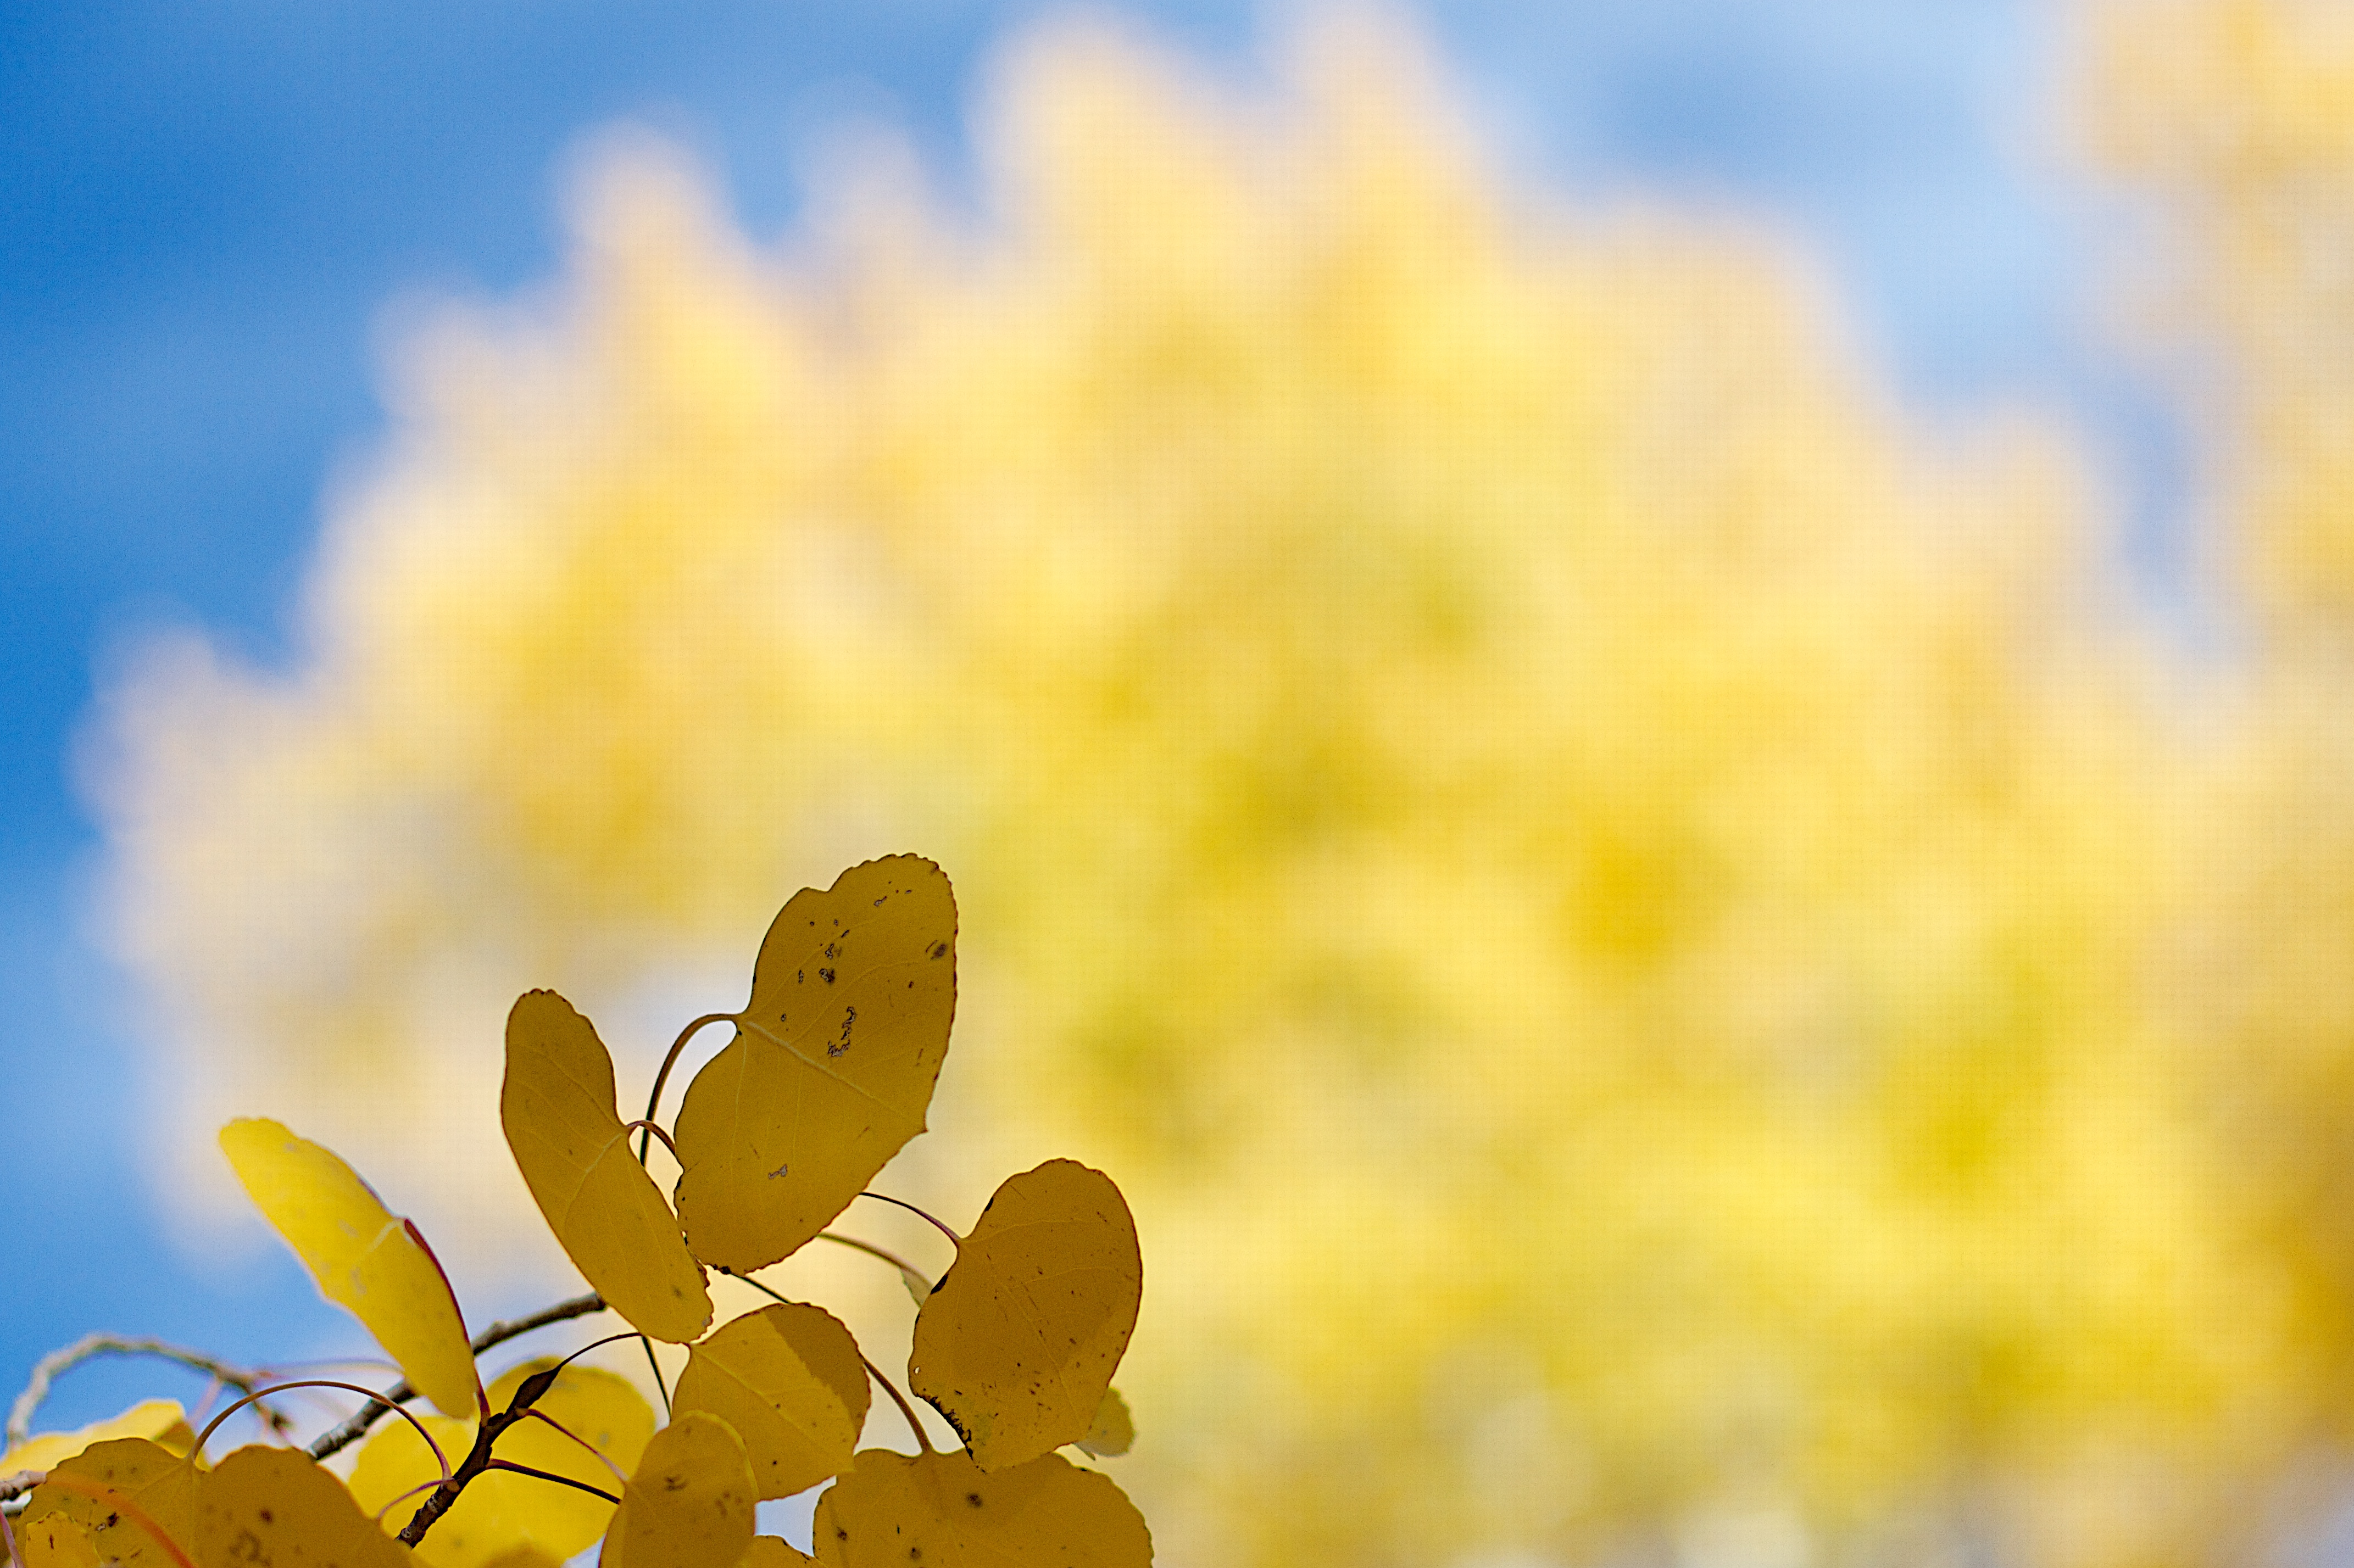
tree, nature, branch, blossom, plant, sky, meadow, sunlight, morning, leaf, flower, autumn, yellow, flora, season, close up, aspen, macro photography, flowering plant, woody plant, computer wallpaper, land plant